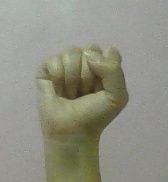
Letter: saad